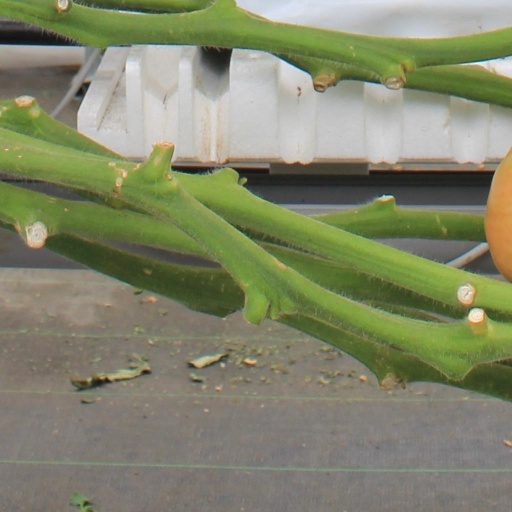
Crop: tomato